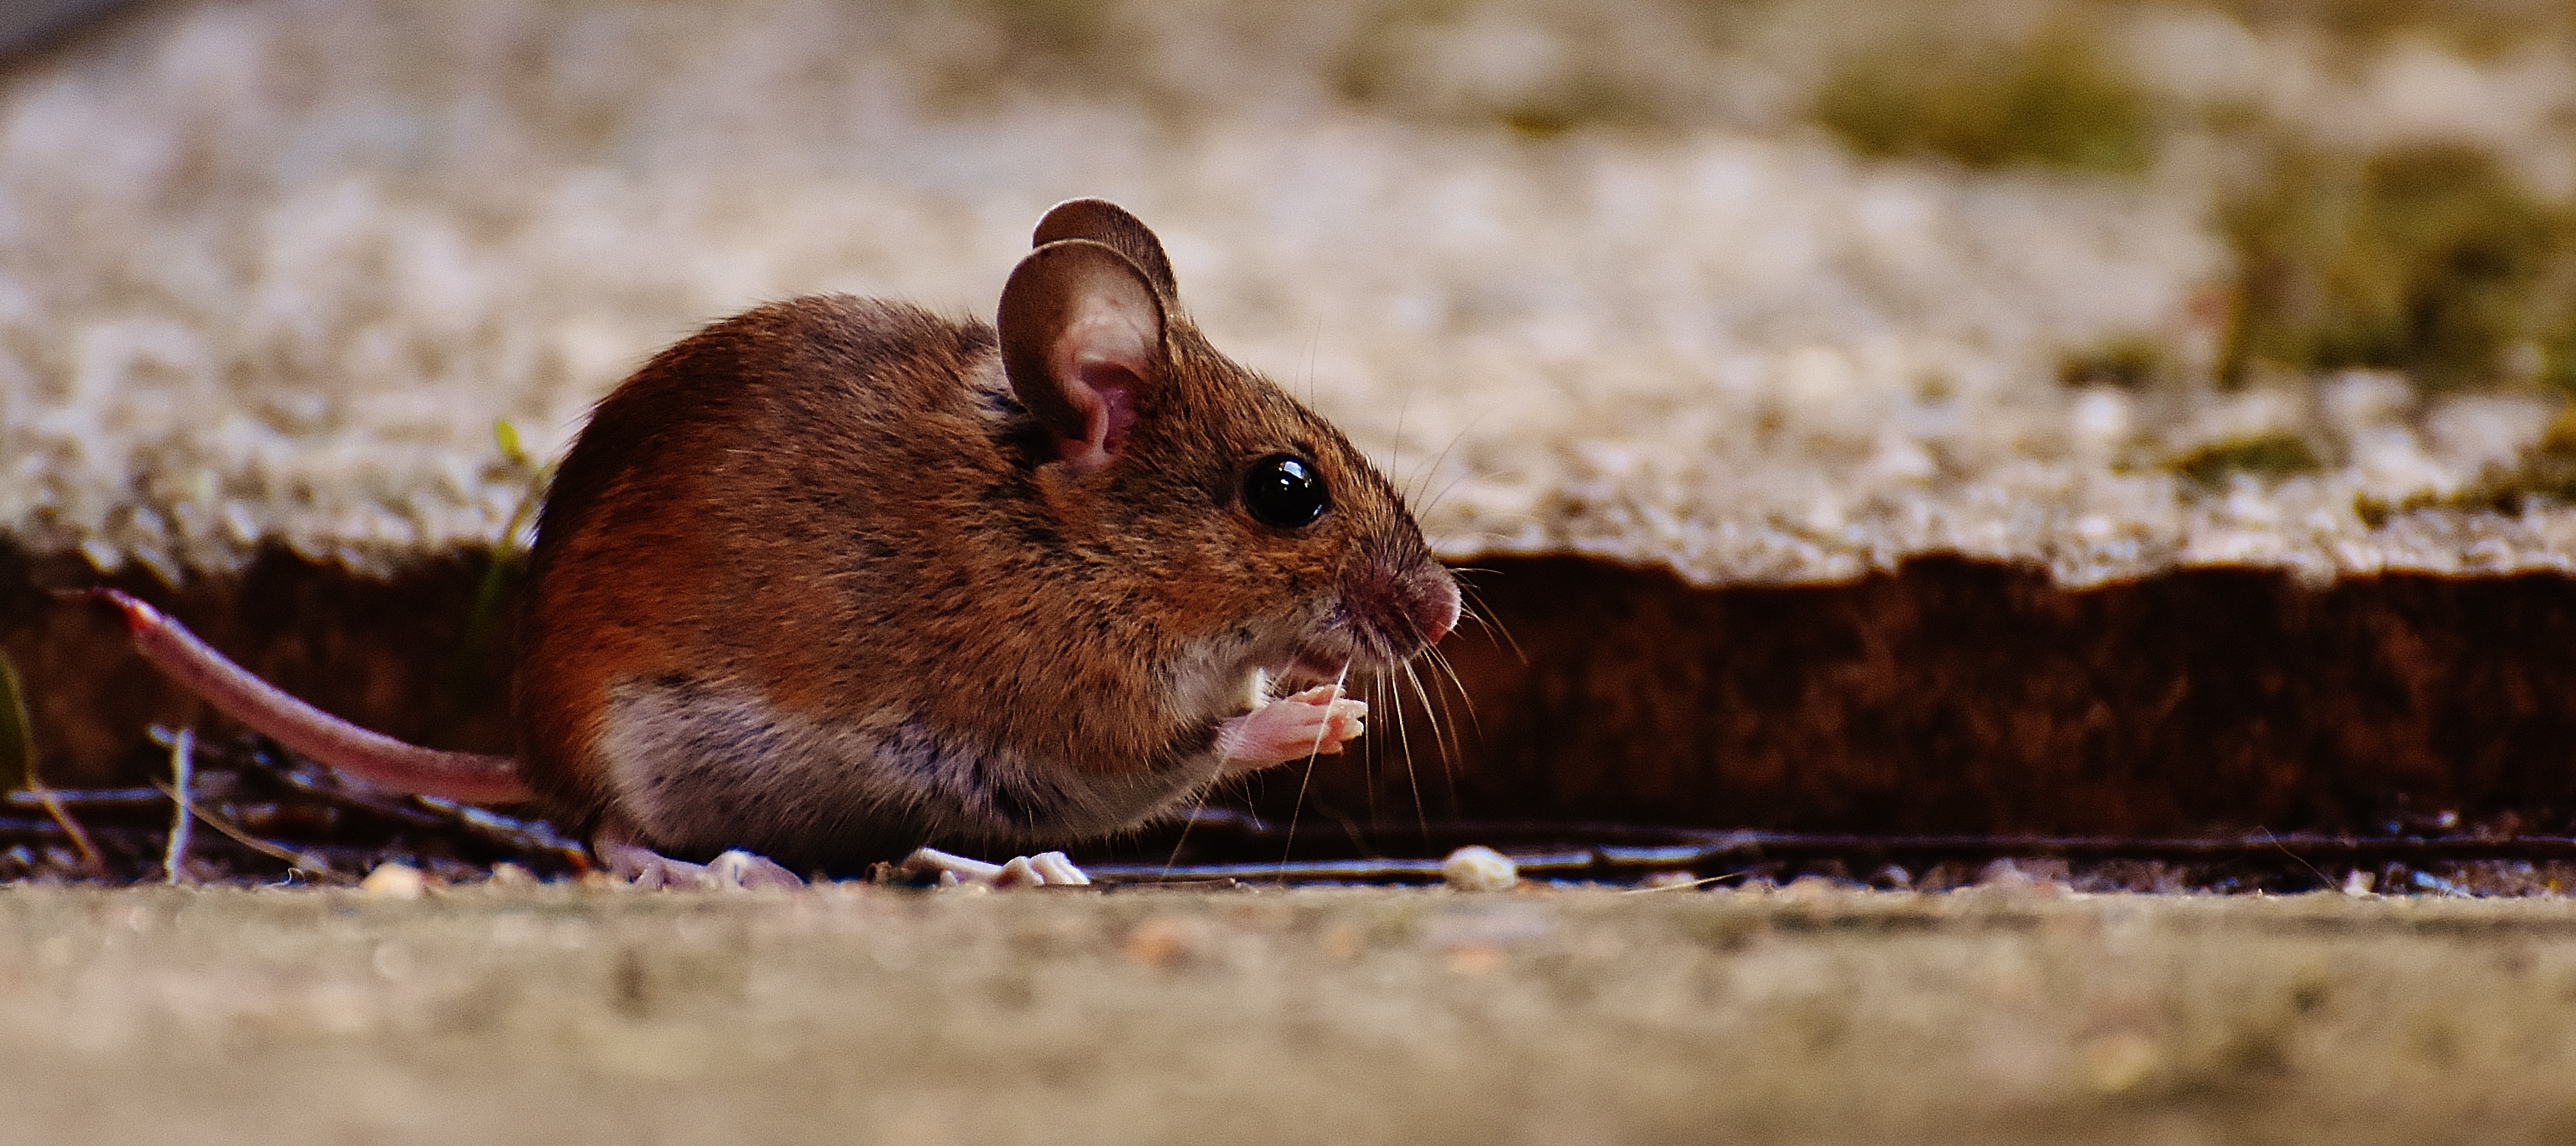
nature, sweet, mouse, animal, cute, wildlife, fur, small, brown, mammal, rodent, fauna, rat, whiskers, vertebrate, funny, nager, mice, button eyes, wood mouse, apodemus sylvaticus, muridae